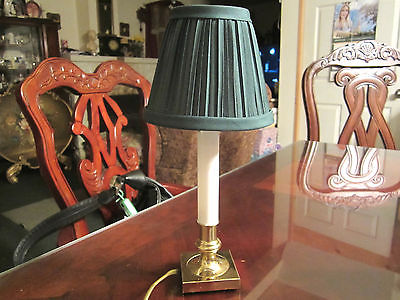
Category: lamp